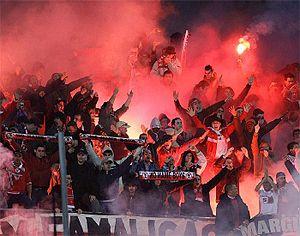
Les Ultras forment une catégorie particulière des supporteurs assistant aux compétitions sportives, dont le but est de soutenir de manière fanatique son équipe de prédilection. Ce type de supporters est différent de celui des groupes Hooligans ou des Barra brava.